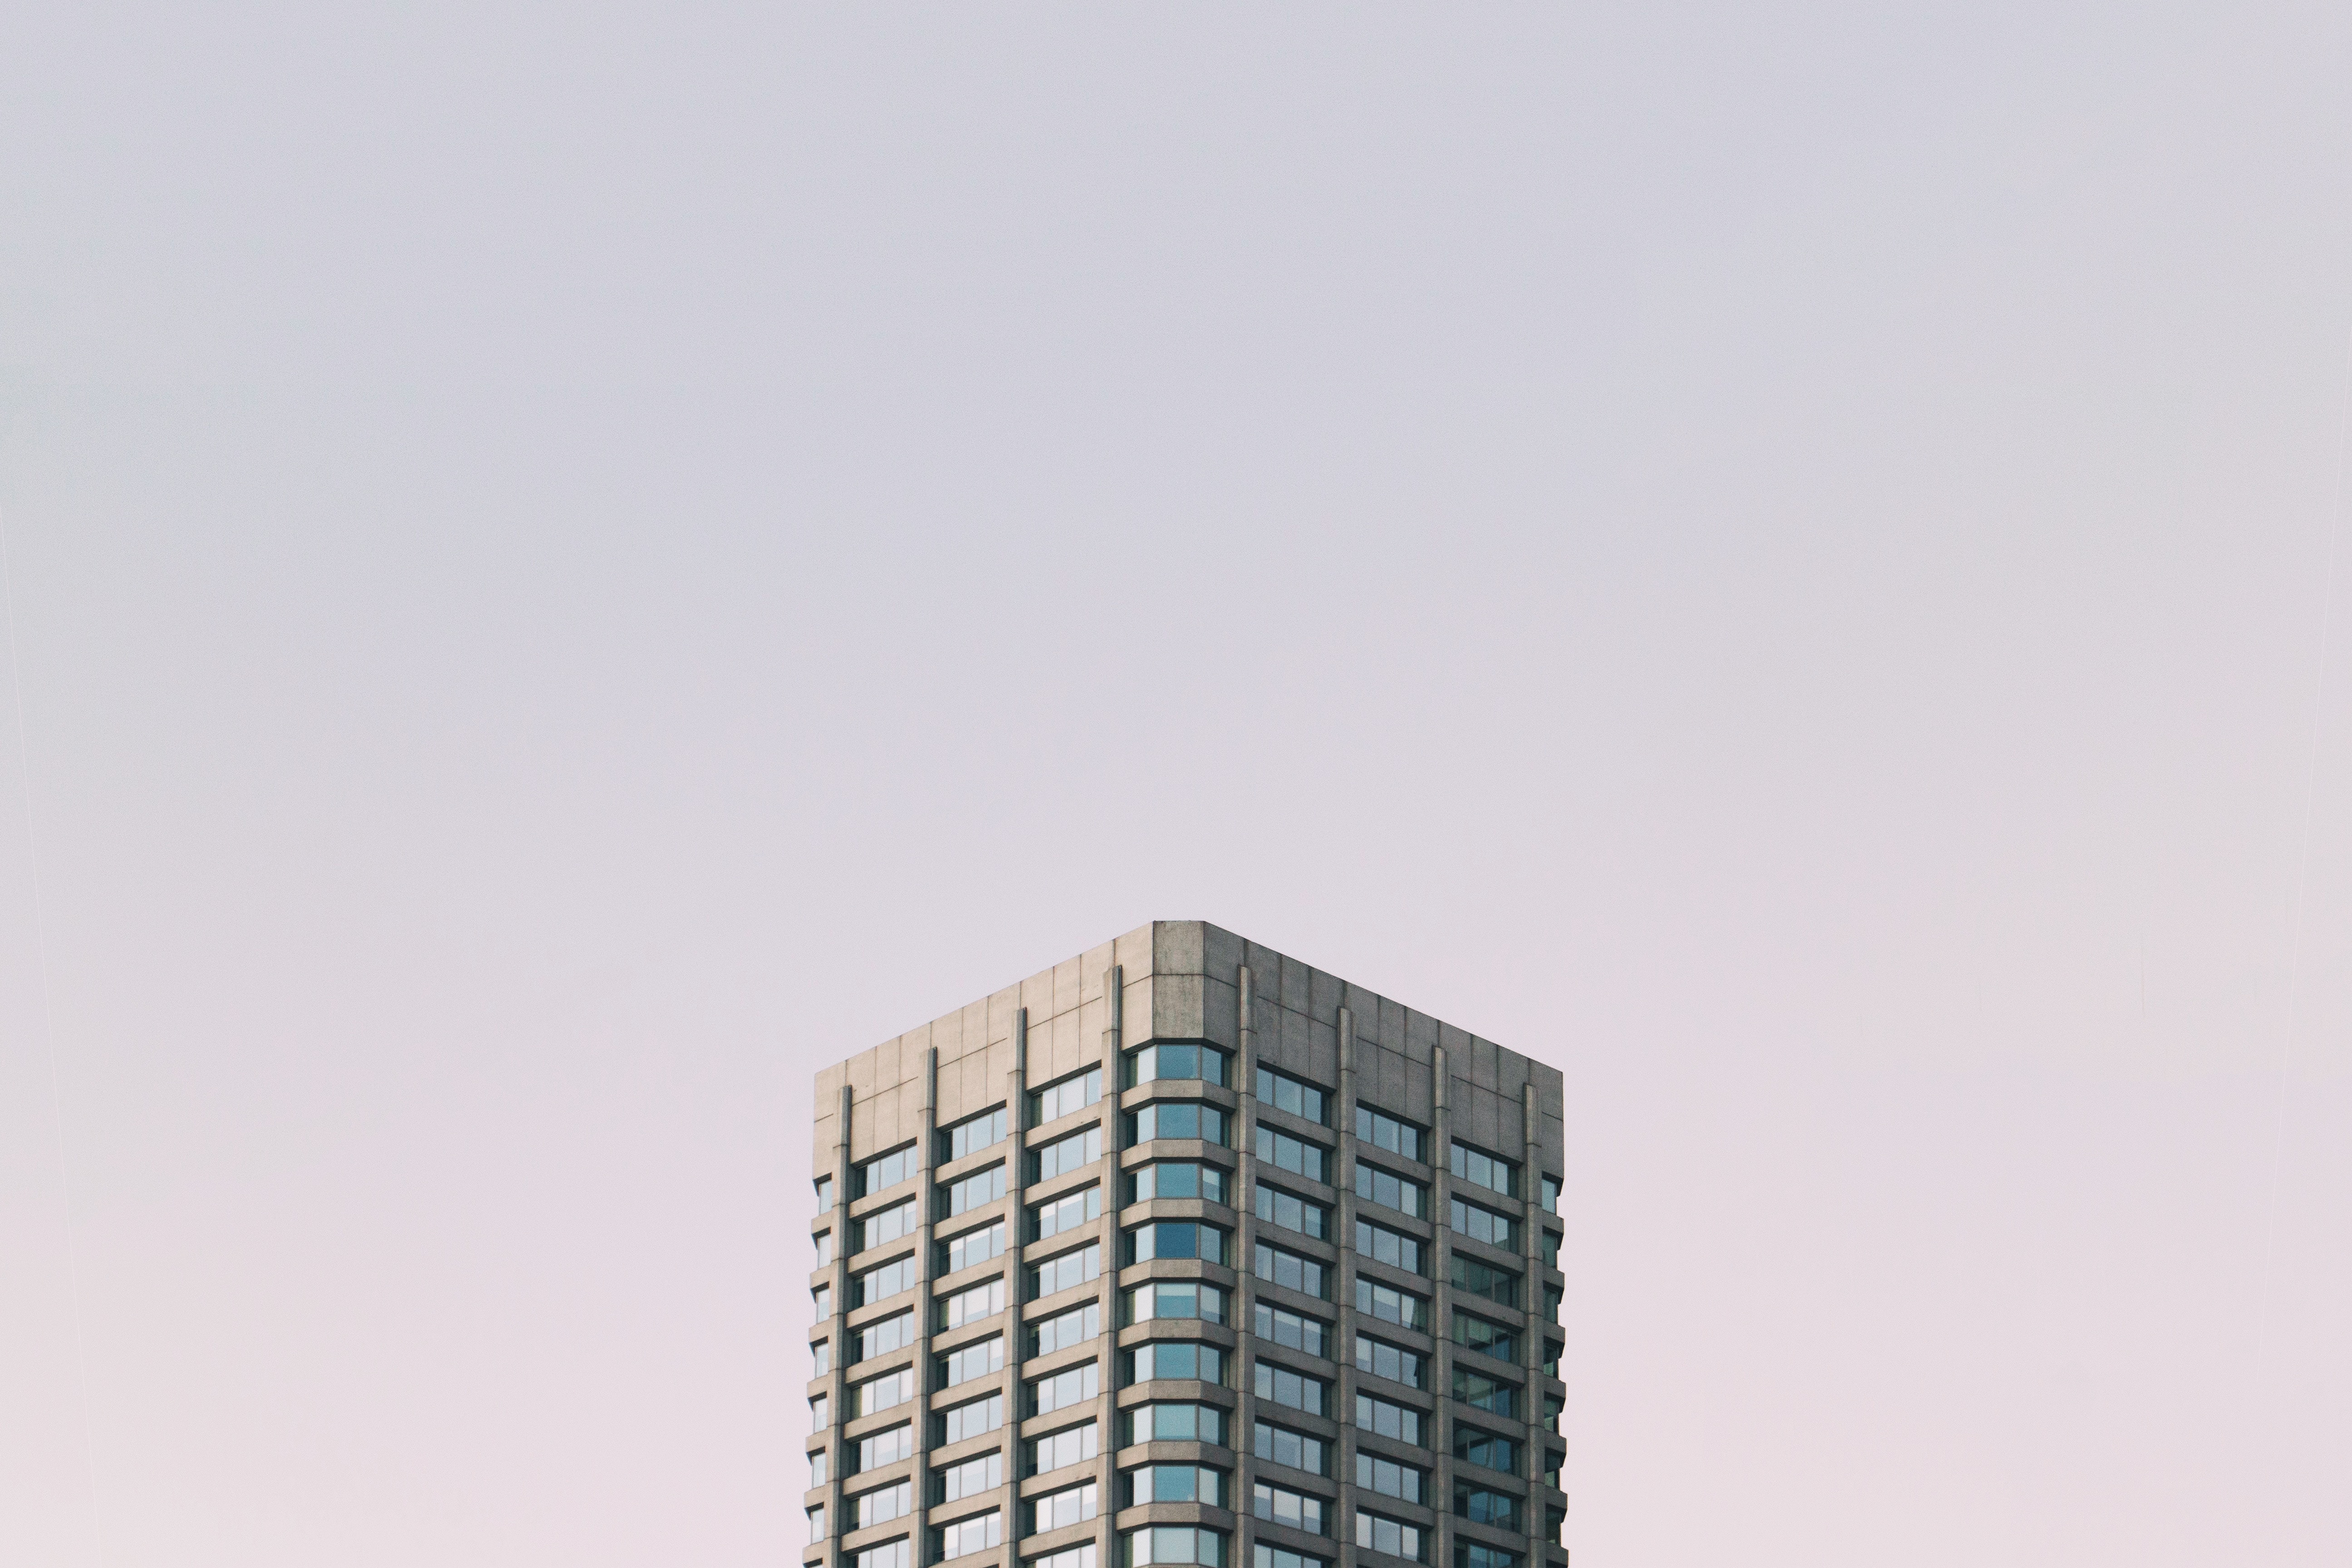
architecture, sky, building, skyscraper, daytime, facade, tower block, angle, metropolis, condominium, corporate headquarters